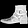
Label: Ankle boot